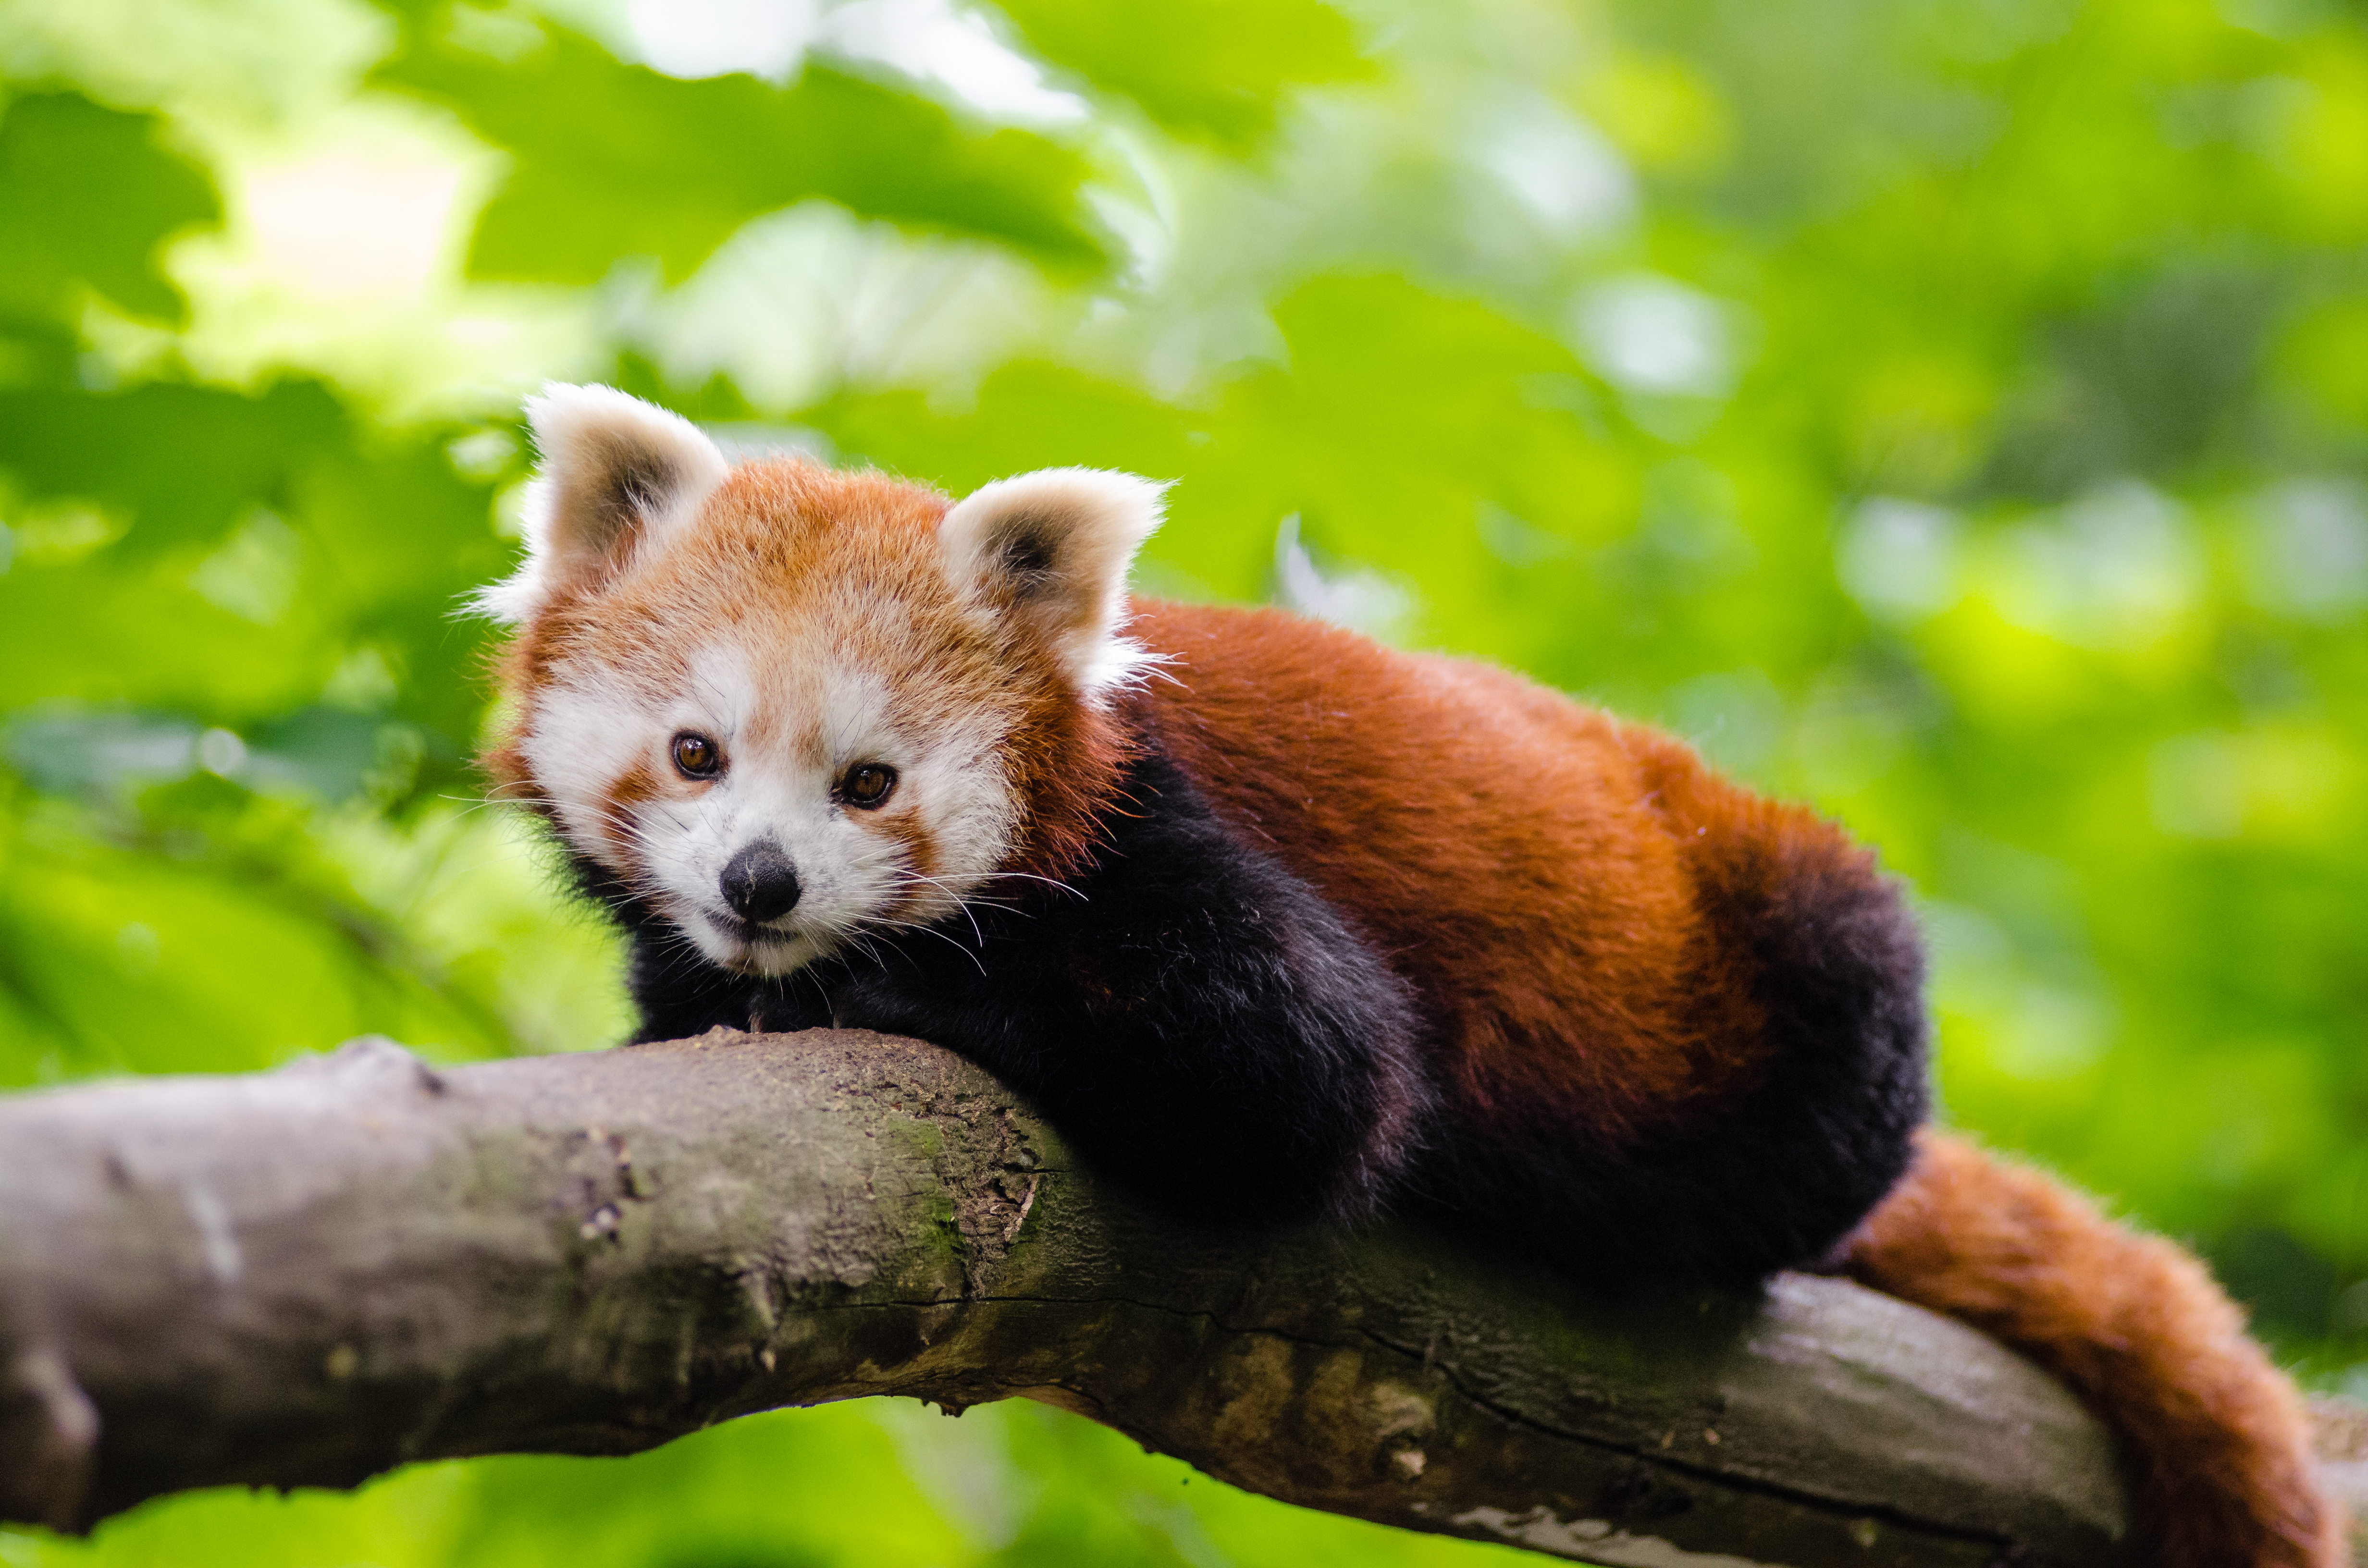
tree, wood, animal, cute, wildlife, fur, pattern, line, color, mammal, fox, tree trunk, red panda, brand, font, outdoors, design, text, adorable, shape, screenshot